Interceptor aircraft

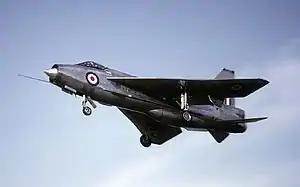
RAF English Electric Lightning point defense interceptor

The first interceptor squadrons were formed during World War I to defend London against attacks by Zeppelins and later against fixed-wing long-range bombers. Early units generally used aircraft withdrawn from front-line service, notably the Sopwith Pup. They were told about their target's location before take-off from a command centre in the Horse Guards building. The Pup proved to have too low performance to easily intercept Gotha G.IV bombers, and the superior Sopwith Camels supplanted them.